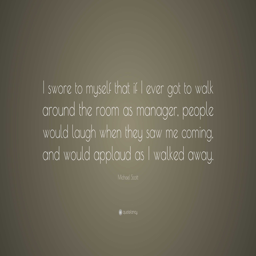
personi swore to myself that if i ever got to walk around the room as manager , people would laugh when they saw me coming , and would applaud as i walked away .